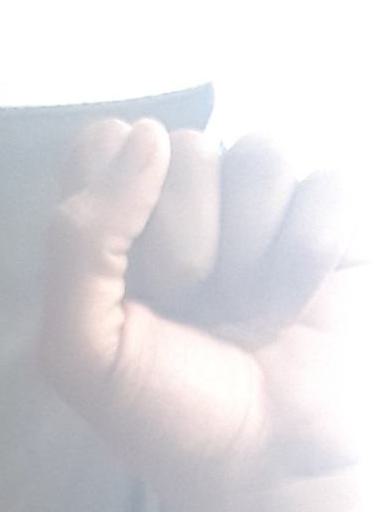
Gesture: fist